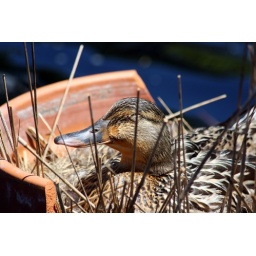
This duck is nesting in a flower pot at Brookside Gardens